New Guinean mark

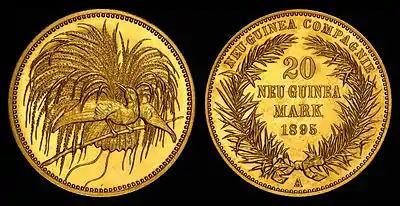
1895 20 Mark gold coin issued by the German New Guinea Company.

In 1894, the Neu-Guinea Companie issued bronze 1, 2 and 10 Pfennig and silver ½, 1, 2 and 5 Mark coins, followed by gold 10 and 20 Mark pieces in 1895.